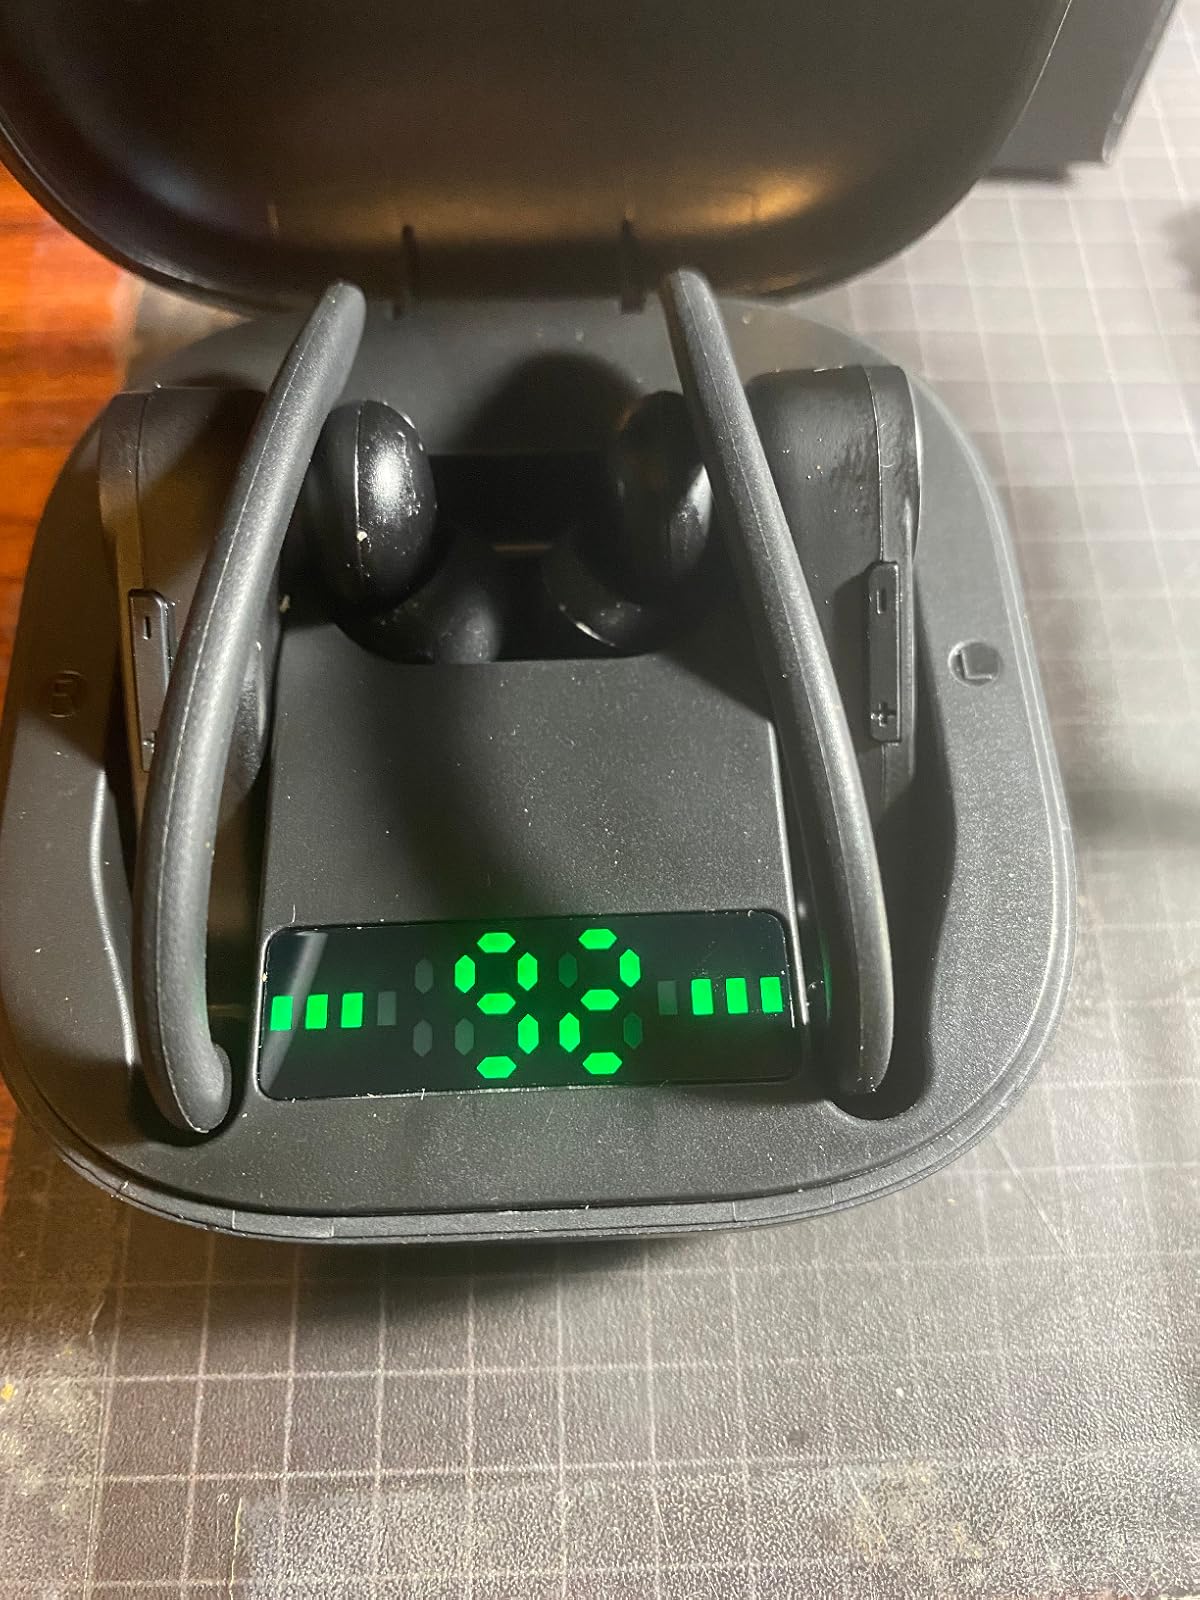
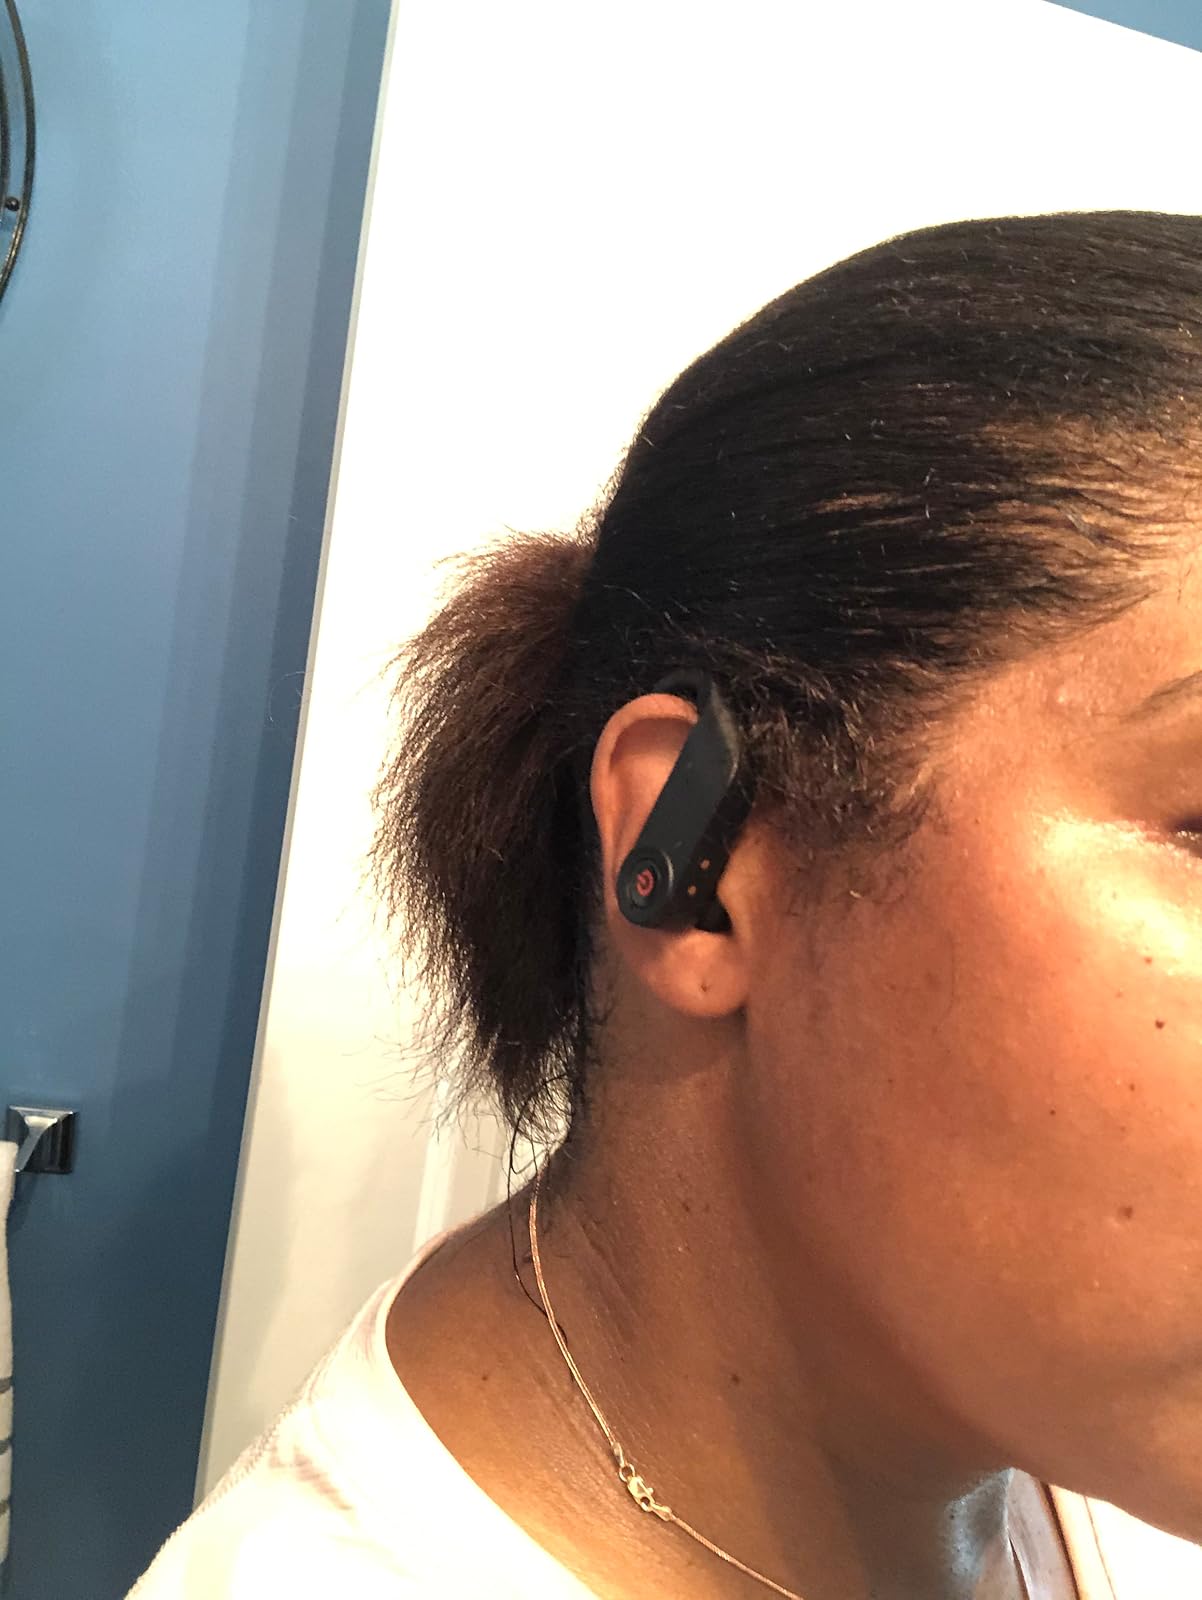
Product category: earbuds
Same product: yes